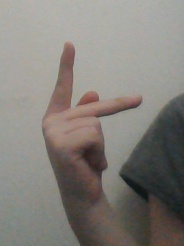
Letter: dha